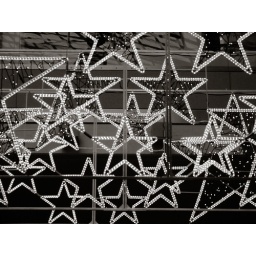
Berlin in black and white (2007)